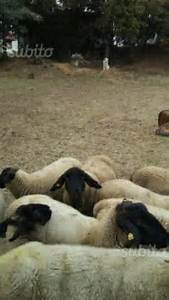
Label: sheep